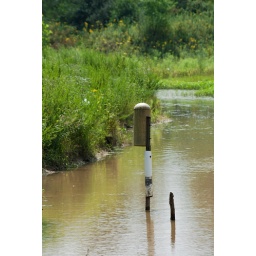
bird house in water